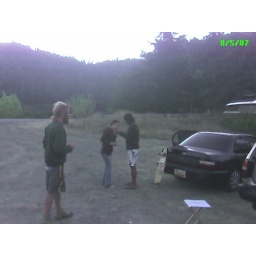
we parked here by the bridge because you could walk right down to the river